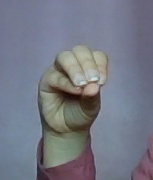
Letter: ha